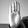
ASL letter: B